Joe Louis vs. Max Schmeling

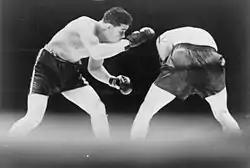
A moment of the first fight

The first fight between Louis and Schmeling took place on June 19, 1936, at the famous Yankee Stadium in Bronx, New York. The referee was the legendary Arthur Donovan, and the stadium's seats were sold out. The bout was scheduled for fifteen rounds. 70 million people listened on their radios.